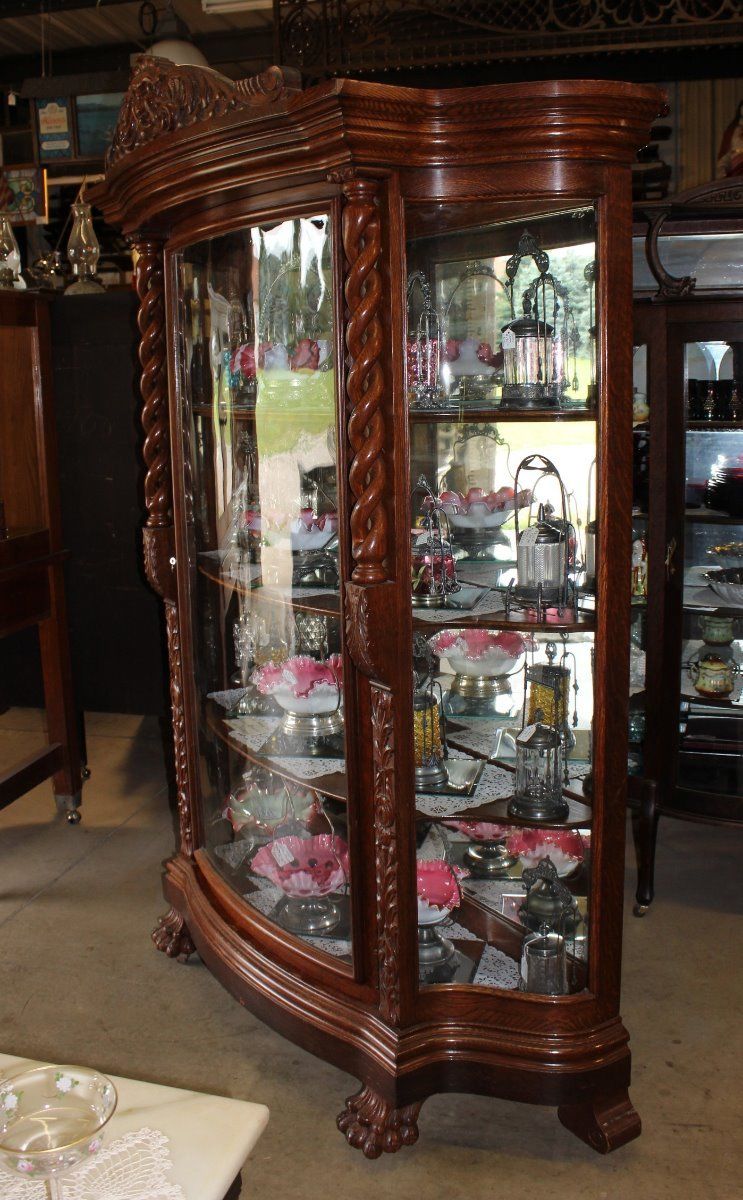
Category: cabinet